Political career of John C. Breckinridge

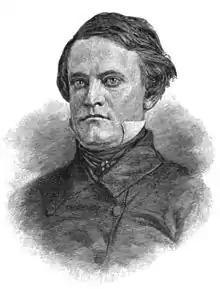
Breckinridge, circa 1850

In October 1849, Kentucky voters called for a constitutional convention. Emancipationists, including Breckinridge's uncles William and Robert, his brother-in-law John C. Young, and his friend Cassius Marcellus Clay, nominated "friends of emancipation" to seek election to the convention and the state legislature. In response, Breckinridge, who opposed "impairing [slavery protections] in any form", was nominated by a bipartisan pro-slavery convention for one of Fayette County's two seats in the Kentucky House of Representatives. With 1,481 votes, 400 more than any of his opponents, Breckinridge became the first Democrat elected to the state legislature from Fayette County, which was heavily Whig.